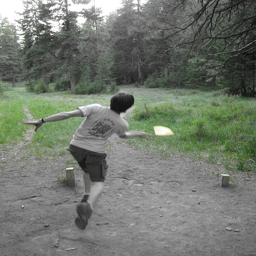
a young guy walking in a forrest holding an object in his hand
A partially black and white photo of a man throwing something into the woods.
A disc golfer releases a throw from a dirt tee box on a wooded course.
The person is in the clearing of a wooded area.
a person throwing a frisbee at many trees